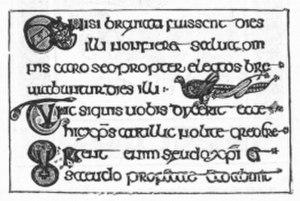
Le vieil irlandais est la forme la plus ancienne de la langue irlandaise que l'on peut aujourd'hui reconstituer plus ou moins fidèlement à partir des sources disponibles. Elle remonte à la période comprise entre le VIᵉ siècle et le Xᵉ siècle et est l'ancêtre du moyen irlandais.